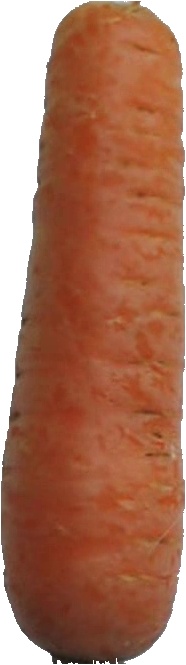
Label: carrot_1